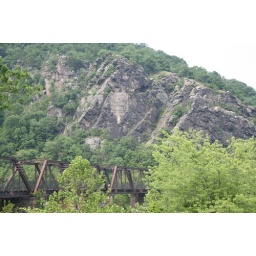
View of the railroad bridge going into Maryland Heights. Note the old painted sign on the rock face above the bridge.